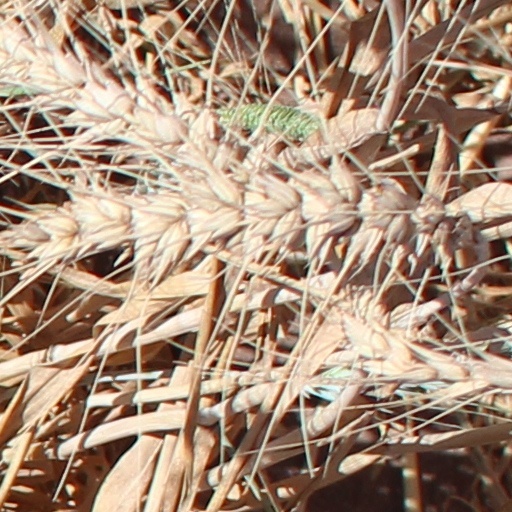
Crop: wheat